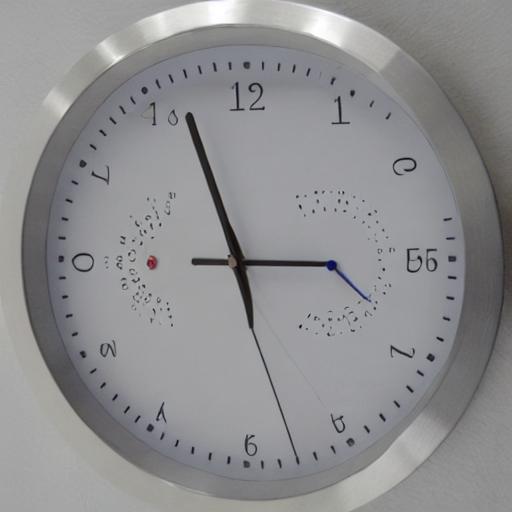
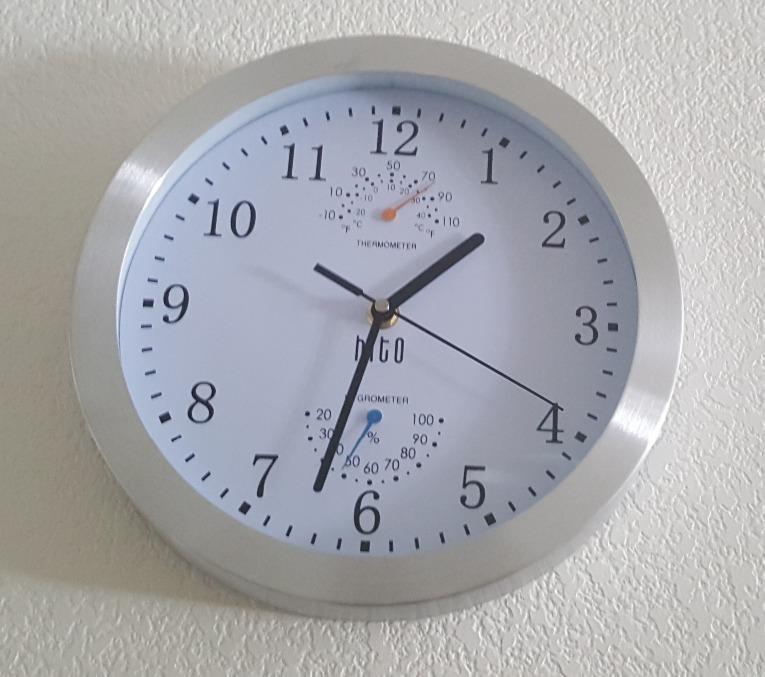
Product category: clock
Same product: no